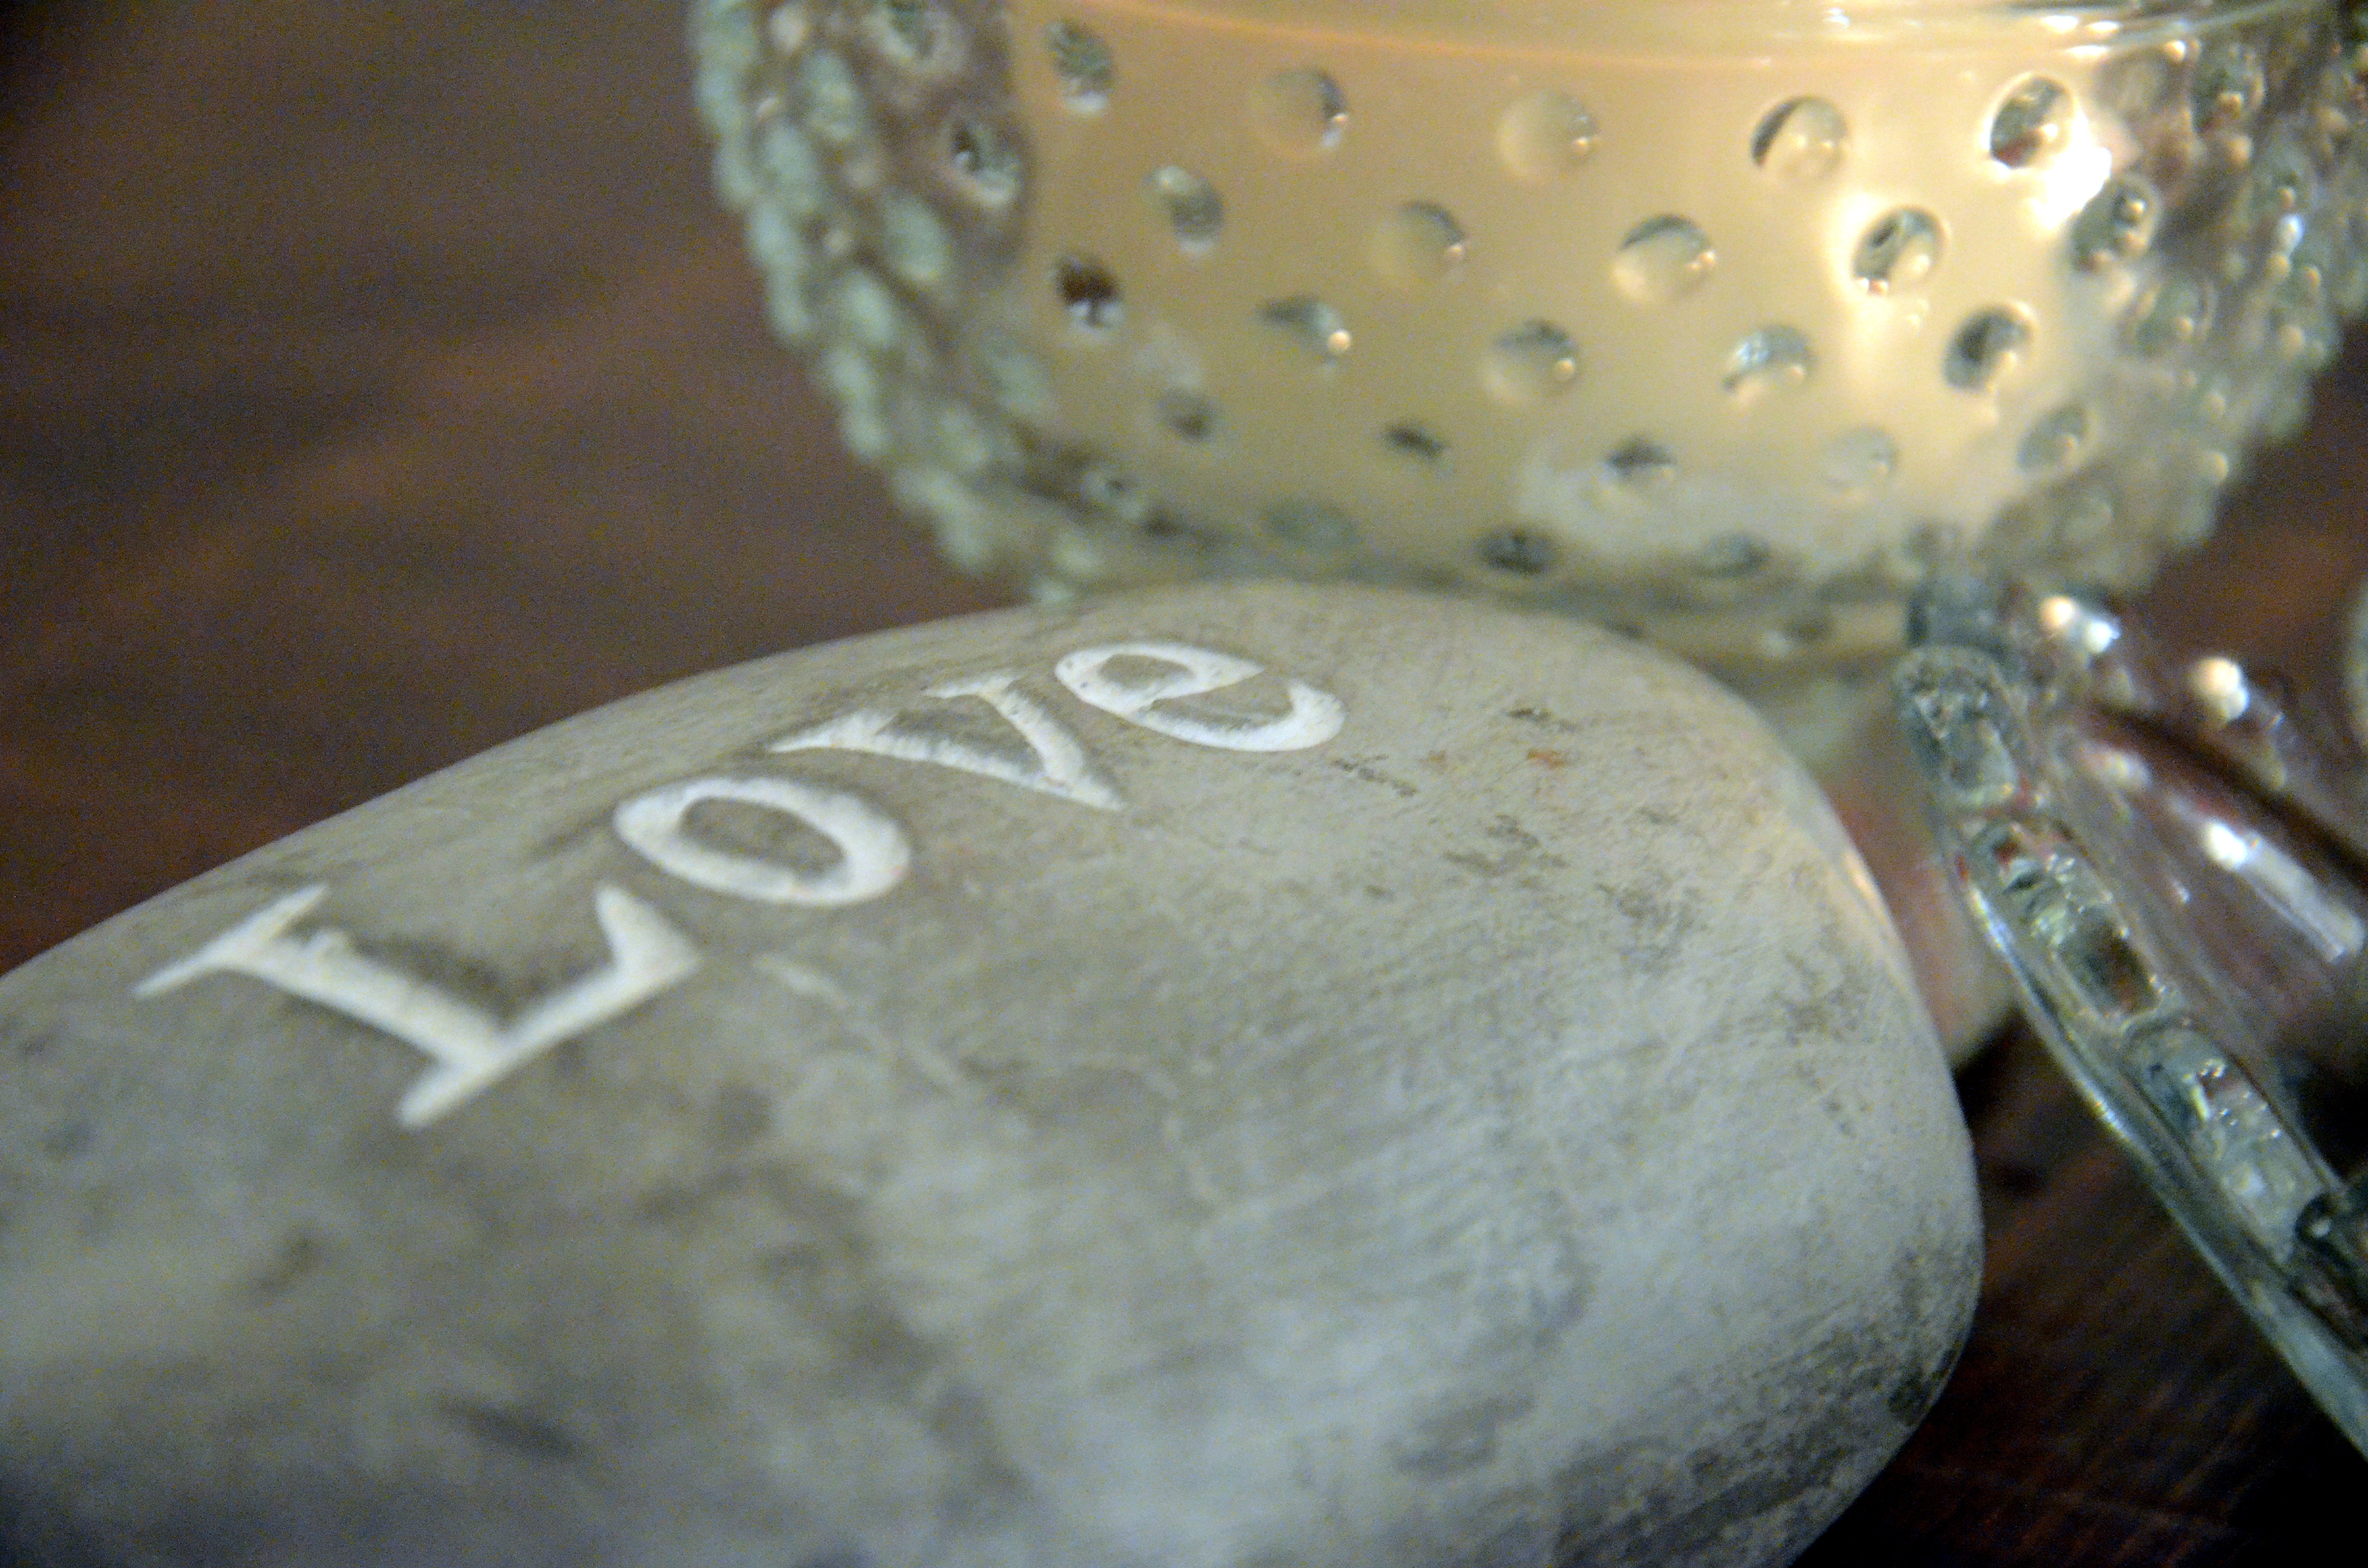
love, food, holiday, candle, material, day, valentine, macro photography